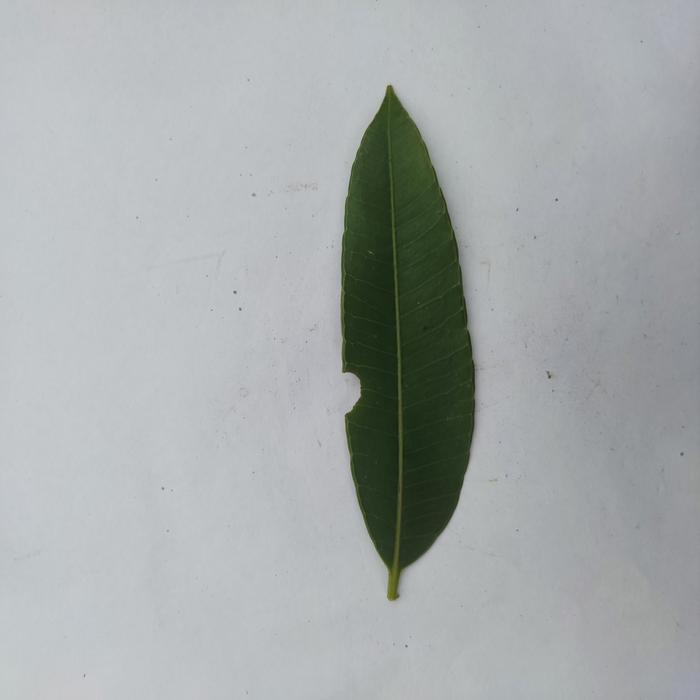
Crop: Hog Plum
Leaf condition: Heathy_Leaf